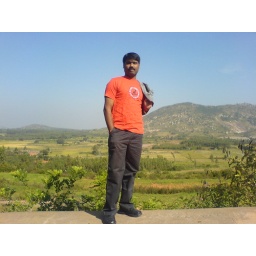
Stand on side wall in ghat road